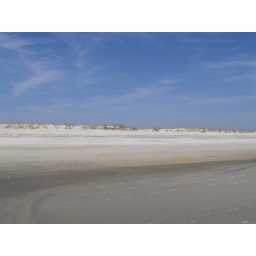
I love all the subtle colors in the sand with the vibrancy of the sky